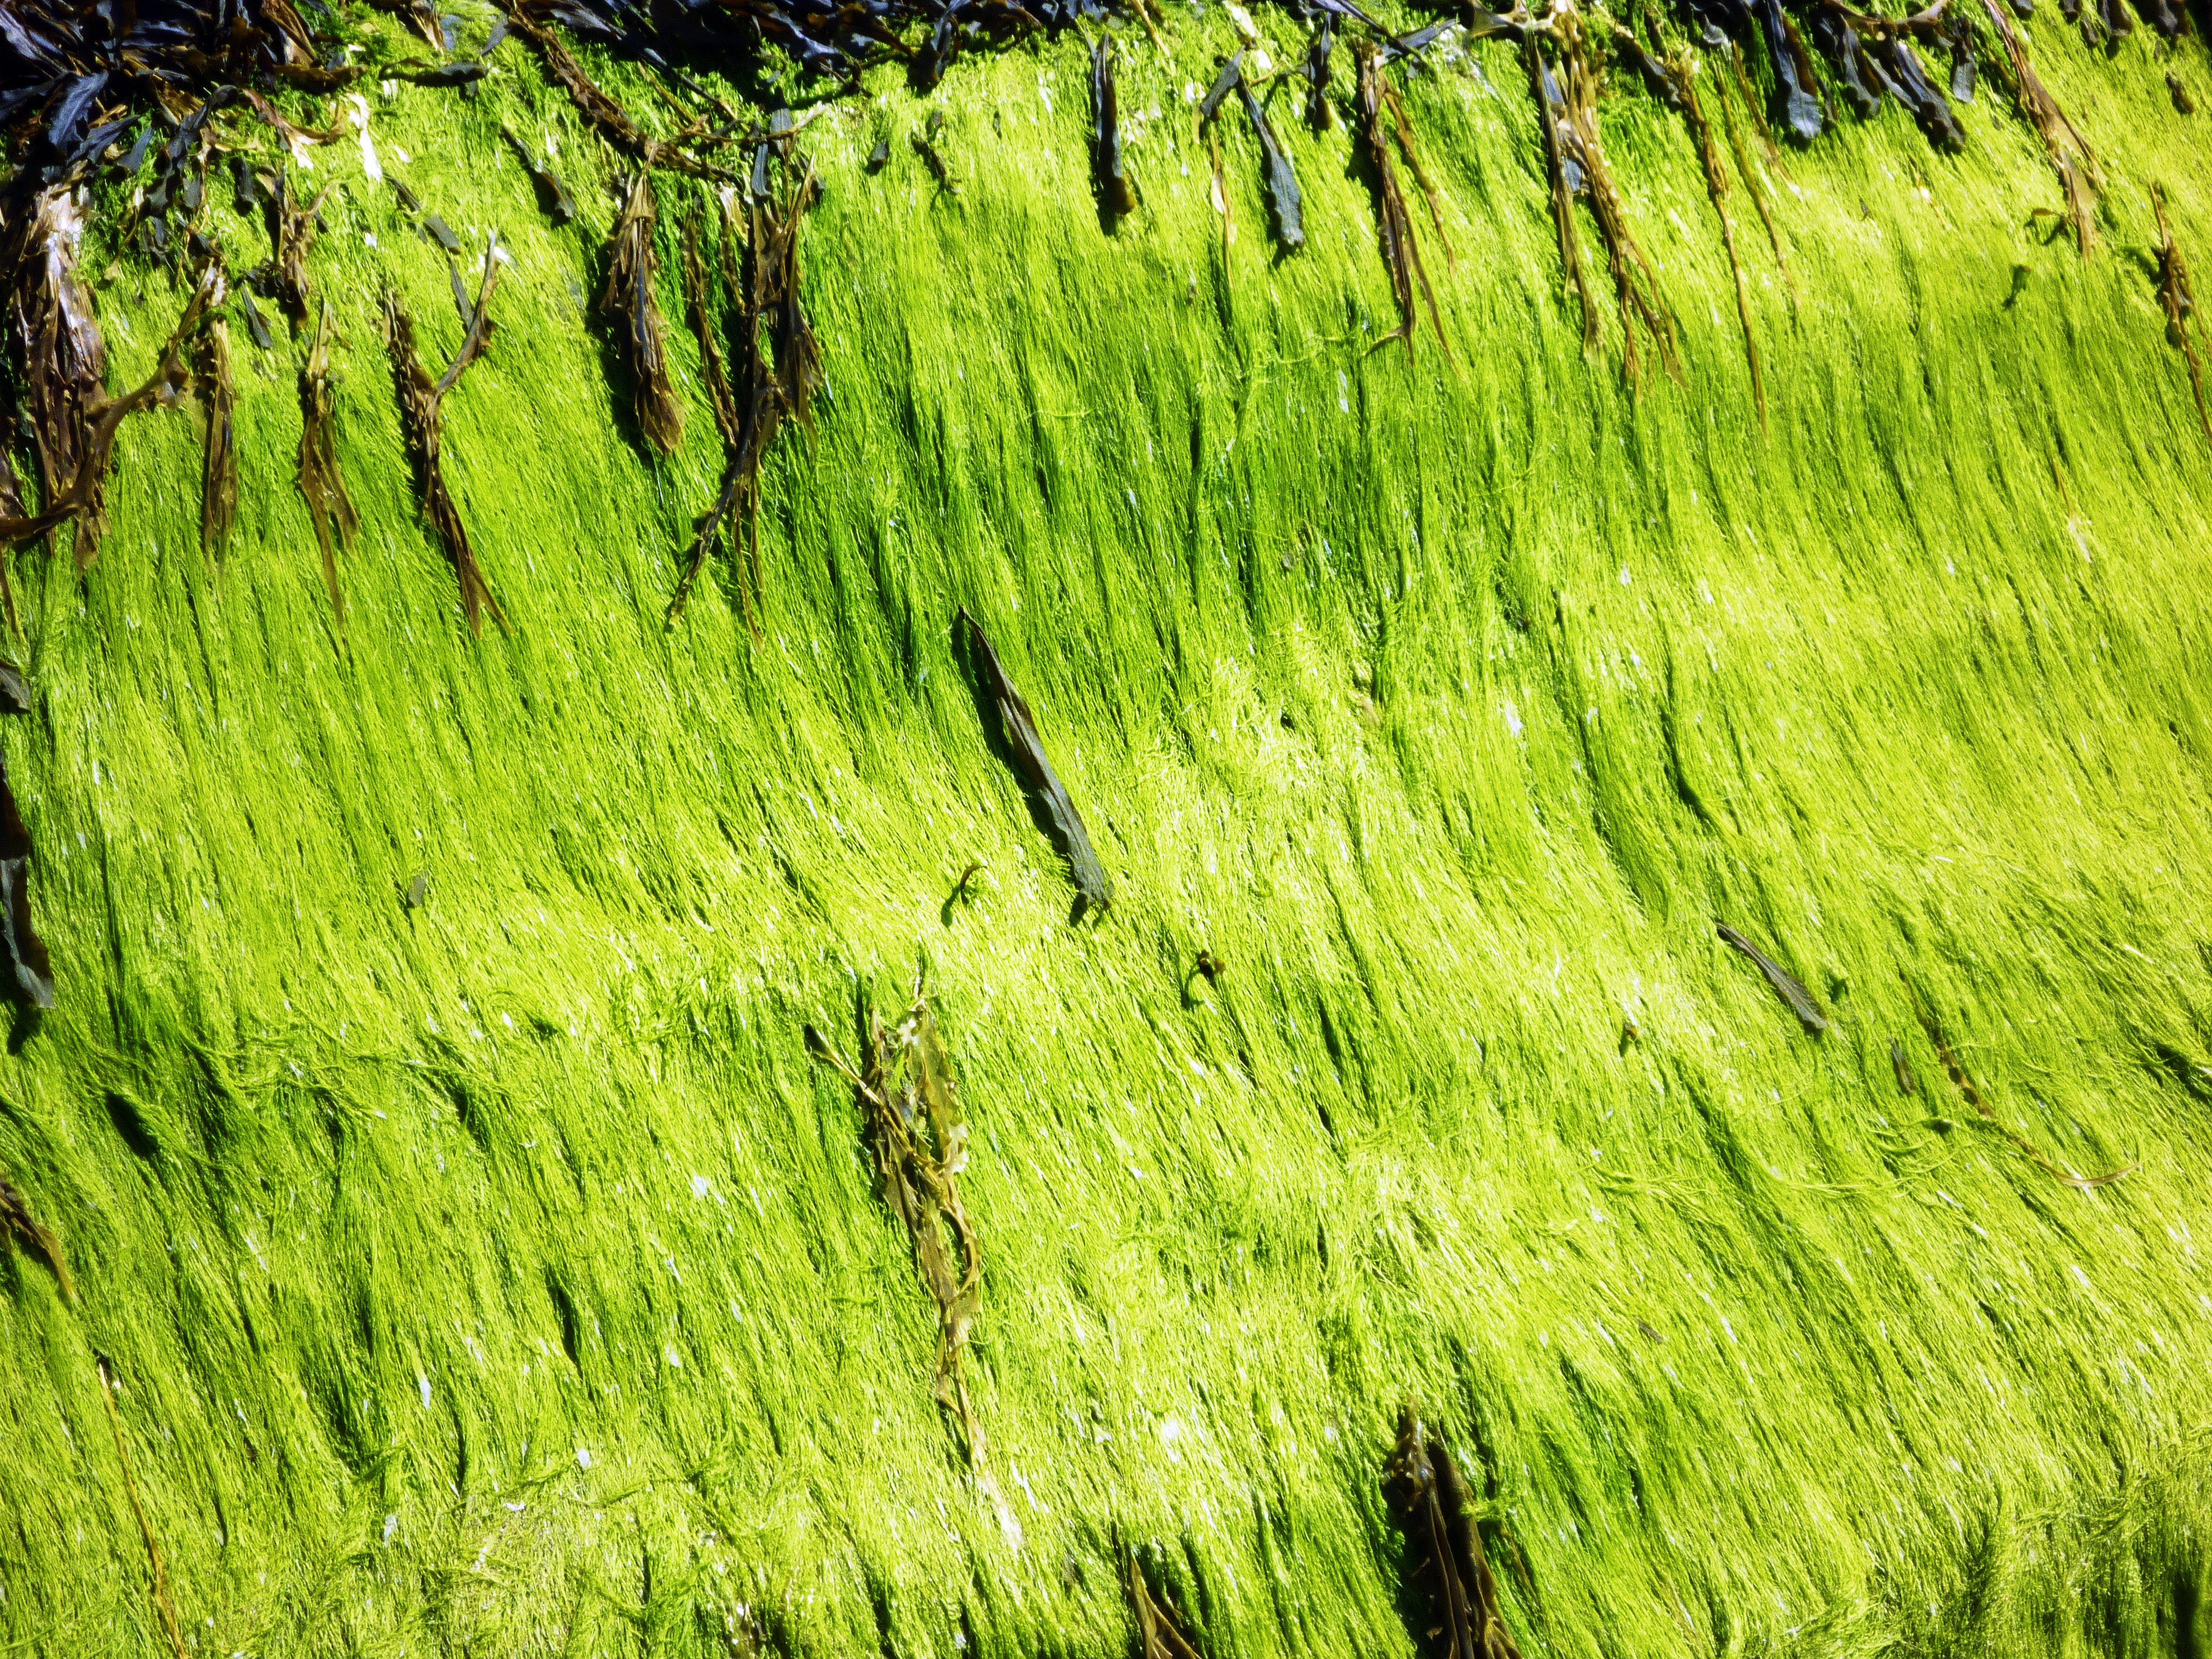
beach, sea, coast, nature, grass, plant, field, lawn, meadow, leaf, shore, flower, coastal, seaside, environment, green, crop, seaweed, soil, agriculture, rocks, grassland, vegetation, marine, ecosystem, paddy field, grass family, plant stem, land plant